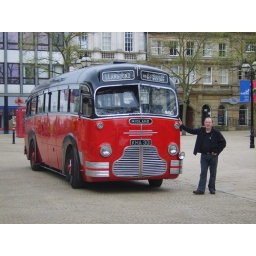
3301 in Stafford town centre. Peter Exton standing next to it before departure to ''horse shoe path.''